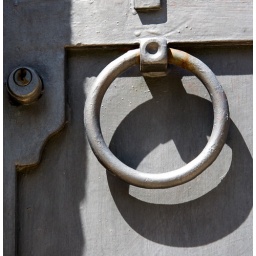
Door Handle at a tradtional stone house in Hios